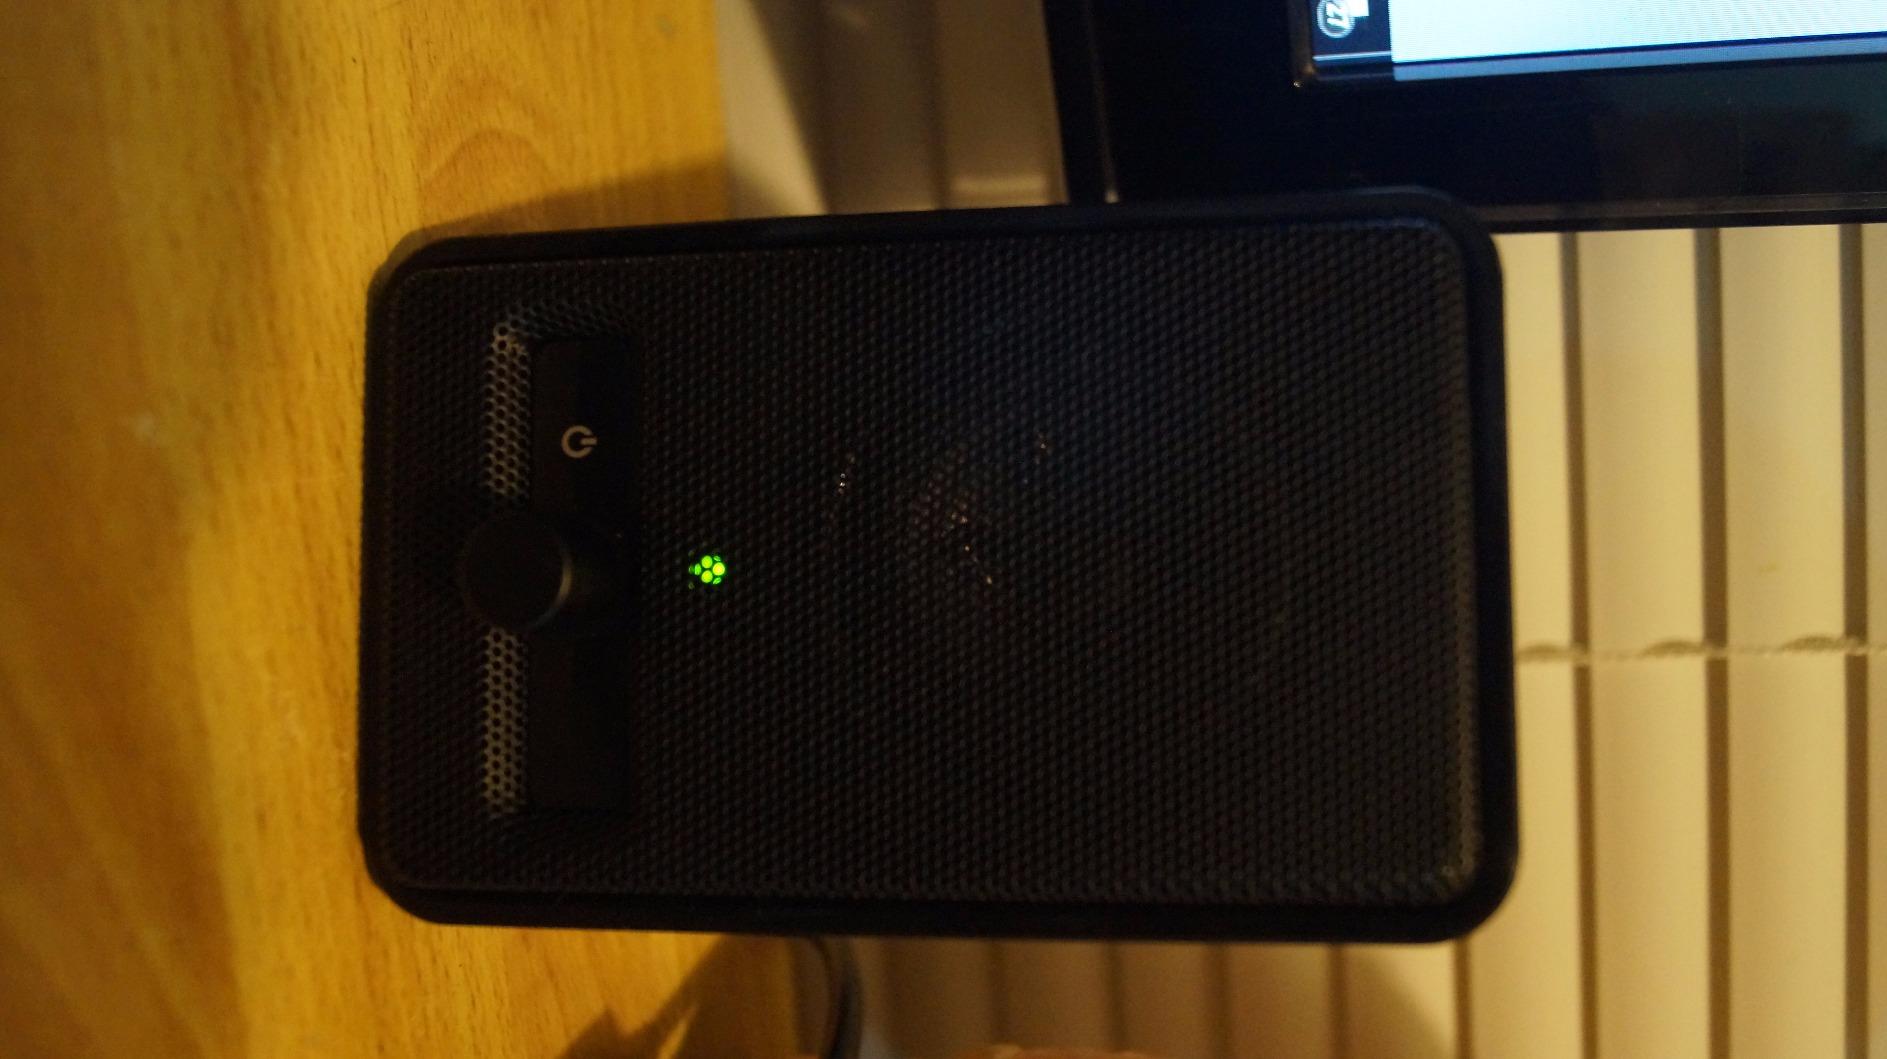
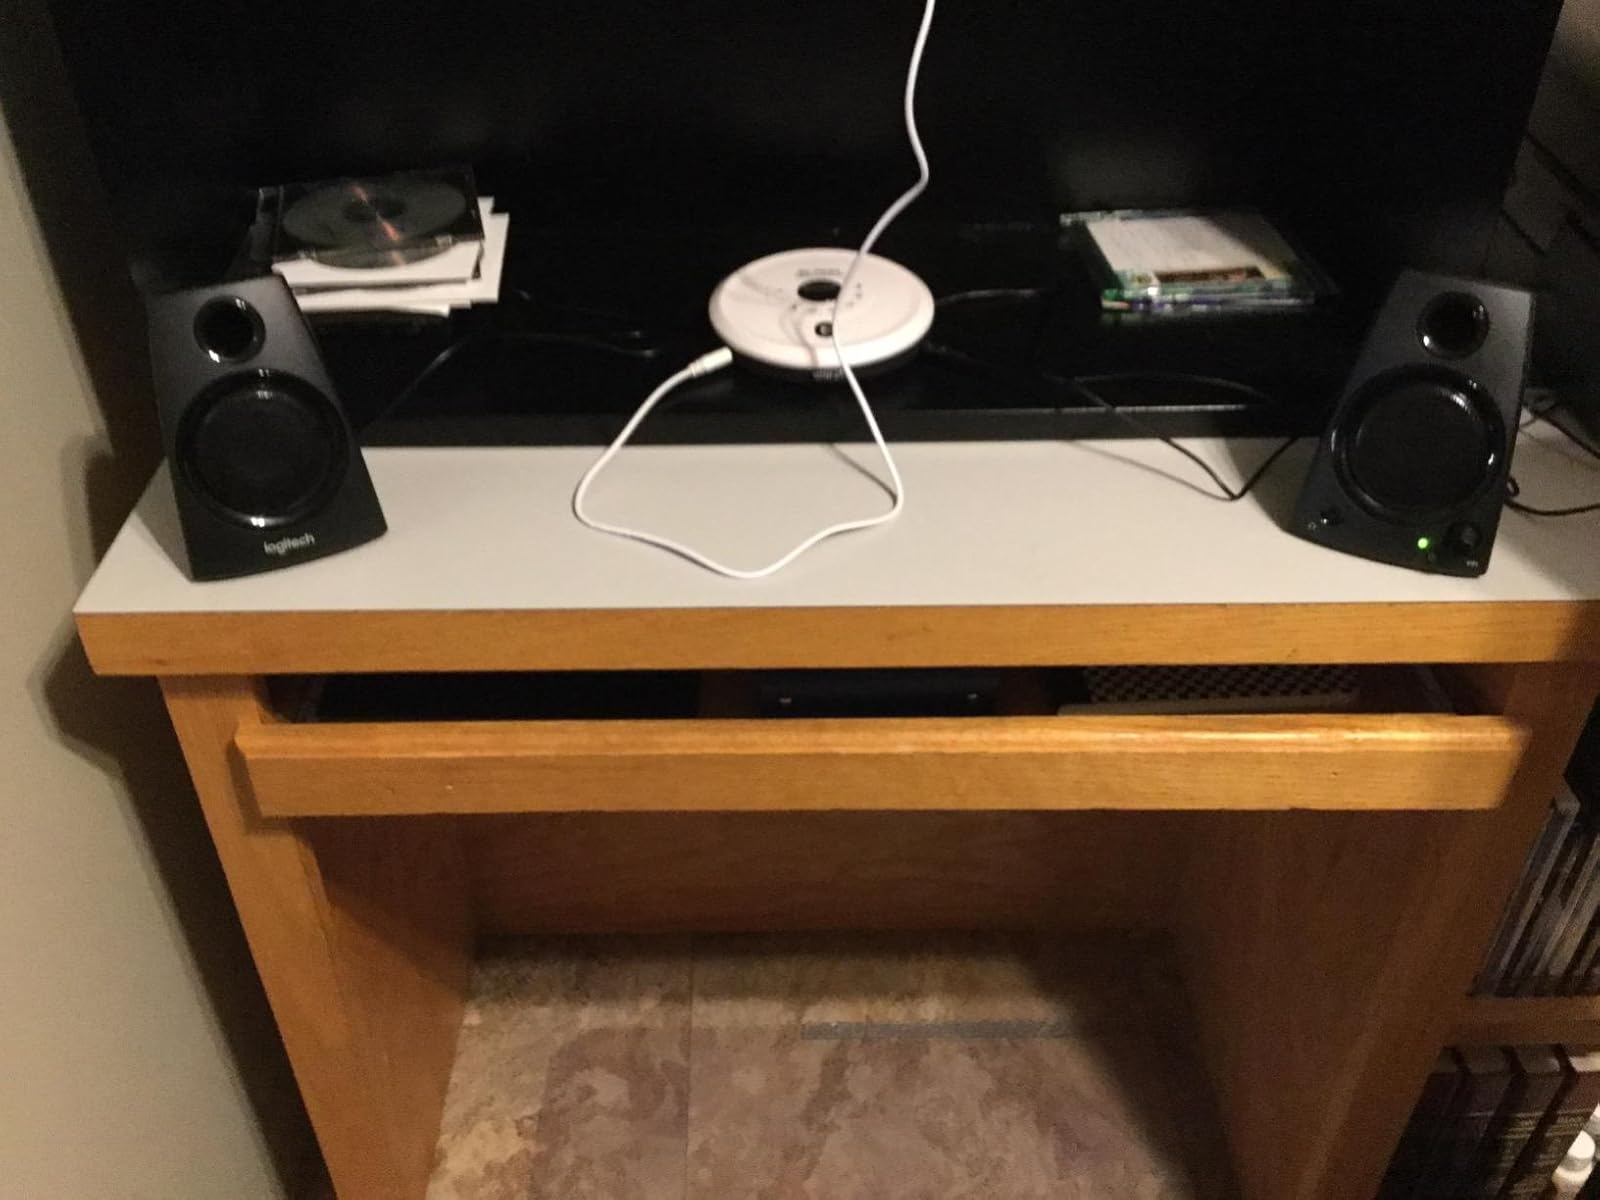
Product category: speaker
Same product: no